Juliya Chernetsky

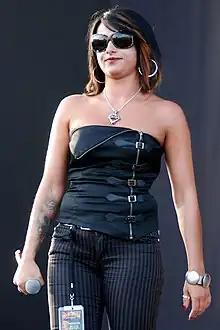

Juliya Chernetsky Denning ("Yulia Chernetska"; born July 10, 1982), is a television personality best known for her stage name Mistress Juliya and the popularity on the music-themed network Fuse.